Walter Ulbricht

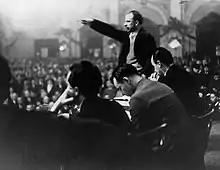
Ulbricht (standing in the background) speaking at a debate between himself and Joseph Goebbels in the Friedrichshain. Goebbels is visible on the left in the foreground. The debate ended in a massive brawl between Nazis and the KPD.

Ulbricht was born in 1893 in Leipzig, Saxony, into a Protestant family to Pauline Ida (née Rothe) and Ernst August Ulbricht, an impoverished tailor. He spent eight years in primary school ("Volksschule") and this constituted all of his formal education since he left school to train as a joiner. Both his parents worked actively for the Social Democratic Party (SPD), which Walter joined in 1912. The young Ulbricht first learned about radical socialism at home in Leipzig's Naundörfchen workers' district before they moved to the Gottschedstrasse.